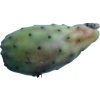
Label: cactus_fruit_green